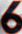
Number: 6